South Pacific Air Lines

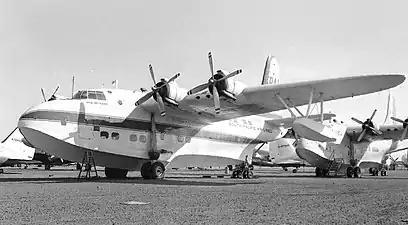
SPAL Short Solent at Oakland in 1955

South Pacific Air Lines (SPAL) was a small US international carrier that flew from Hawaii to Tahiti from 1960 to 1963, later adding American Samoa to its small network. The airline was controlled by the Dollar family. SPAL was tiny, unable to compete with jet carriers and not able to secure sufficient route authority from the Civil Aeronautics Board (CAB) (the now defunct federal agency that then tightly regulated almost all US air transport) to expand. The airline transferred its routes to Pan Am at the end of 1963 and merged into Pan Am in 1964.